Madeline (video game series)

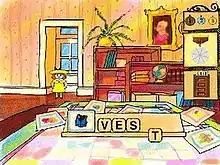
Screenshot of a minigame about reading comprehension in "Madeline Classroom Companion: Preschool and Kindergarten".

A major goal of the series was to improve creativity, reading, math, critical thinking and problem solving, and foreign-language abilities for preschool children to third or fourth grade. The growth in development of educational computer software was thought to reflect the desire of parents to begin teaching their children at younger ages. Developers consulted with children, parents and teachers during the design and development of each game. "Madeline Classroom Companion: Preschool and Kindergarten" was play-tested by children and their parents at the Redwood City Kid's Club and the Sequoia Children's Center, and reviewers indicated that the developers achieved many of their goals. Although up to 90 percent of all software is bought by (or for) boys, Madeline was produced by one of a "handful of companies ... taking a stab at games they hope will appeal to the other half of the population".